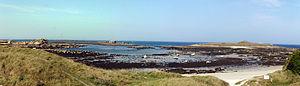
le sentier Côtier et l'Île Carn sur la droite- Ploudalmézeau- Finistére-France
L’île Carn, en breton Enez Karn, est un îlot côtier sur la commune de Ploudalmézeau, au nord du Bas-Léon, dans le Finistère, en Bretagne. Elle porte un cairn datant de 4200 av. J.-C.